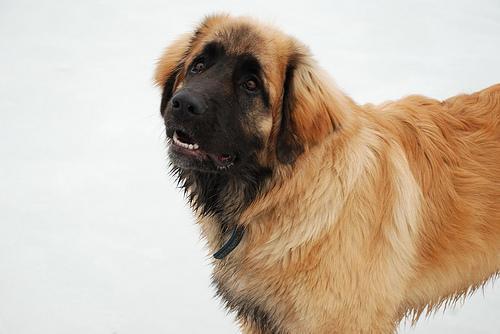
leonberger